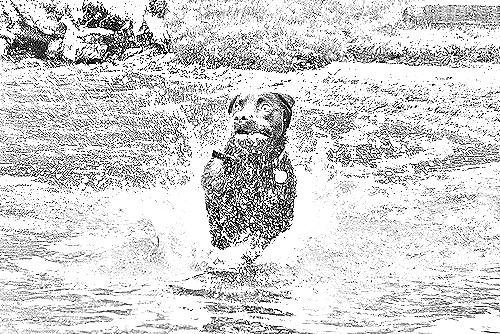
Portrait style: Sketch Portrait